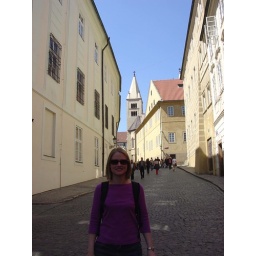
May 19, Prague Castle, a street in the castle complex